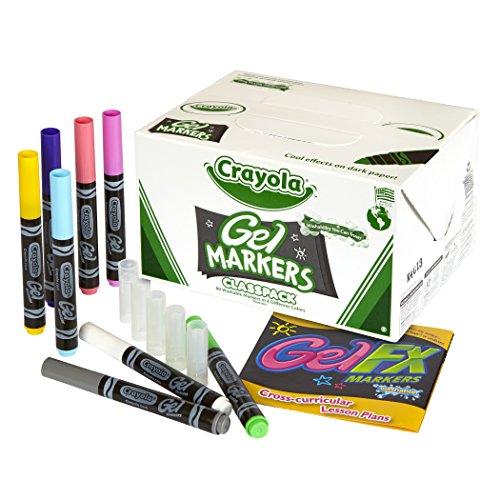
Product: Crayola Gel FX Washable Markers, 80 ct., 10 Each of 8 Different Colors
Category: Arts, Crafts & Sewing | Painting, Drawing & Art Supplies | Painting | Paint Pens, Markers & Daubers | Pens & Markers
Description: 80 Gel FX Markers in 8 different colors for classroom use.
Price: $34.99
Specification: ProductDimensions:5.8x7.6x4.4inches|ItemWeight:3.56pounds|ShippingWeight:2.55pounds(Viewshippingratesandpolicies)|DomesticShipping:ItemcanbeshippedwithinU.S.|InternationalShipping:ThisitemcanbeshippedtoselectcountriesoutsideoftheU.S.LearnMore|ASIN:B000NDGQGQ|Itemmodelnumber:58-8212|Manufacturerrecommendedage:5-15years